Egyptian Hall

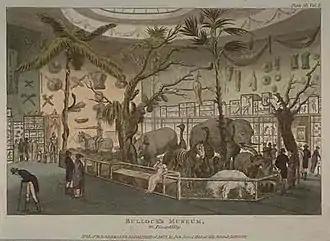
Bullock's natural history collection displayed in the Egyptian Hall

The Egyptian Hall in Piccadilly, London, was an exhibition hall built in the ancient Egyptian style in 1812, to the designs of Peter Frederick Robinson. The Hall was a considerable success, with exhibitions of artwork and of Napoleonic era relics. The hall was later used for popular entertainments and lectures, and developed an association with magic and spiritualism, becoming known as "England's Home of Mystery".